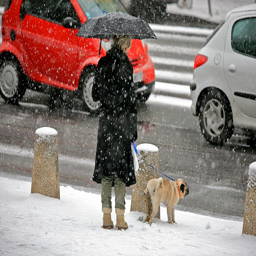
a woman and her dog on the sidewalk in the snow
A woman standing on the side of a snow covered road.
a woman holding the leash of a dog peeing on a pole
A lady with a dog in the snow waiting to cross the street.
The person carries an umbrella and walks a dog in the snow.